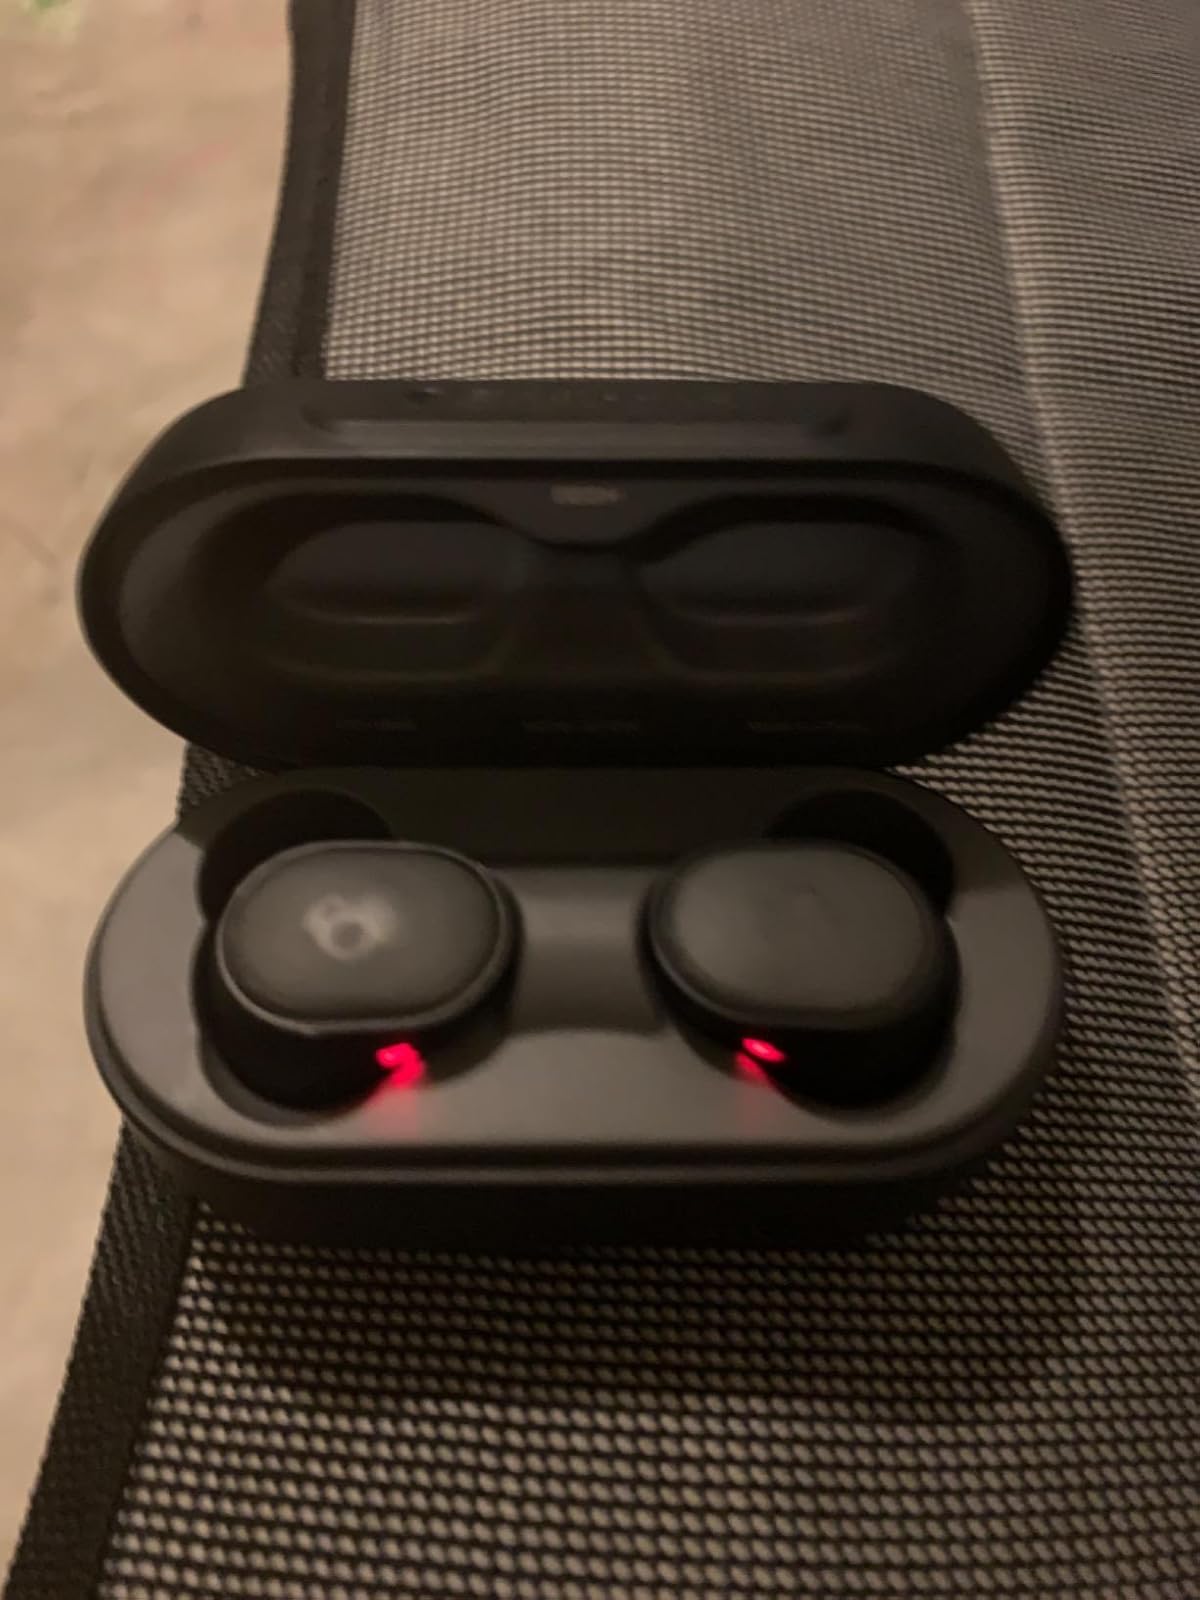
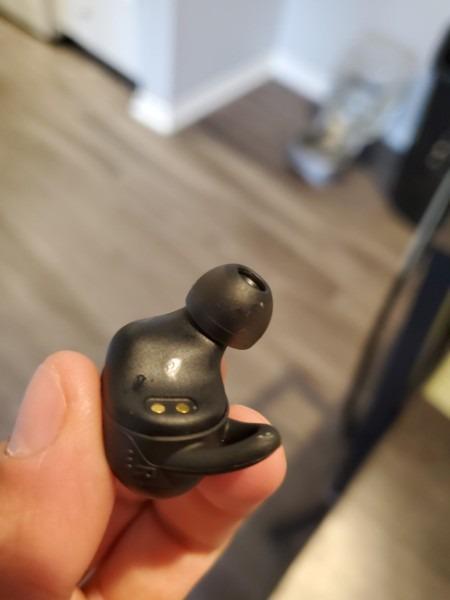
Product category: earbuds
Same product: no